Rail suicide

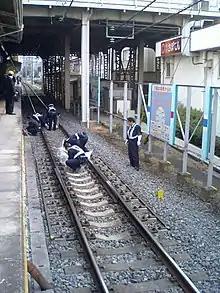
Police officers removing remaining debris following a suicide approximately an hour earlier on the down track at Kamifukuoka Station in Japan

Researchers have noted some differences in suicides on urban heavy-rail mass transit systems, more commonly known as subway or metro suicide. Structurally, since many run underground or on elevated tracks, often fenced off due to the presence of exposed third rails, the only access to tracks is at stations, where trains arrive at higher speeds, increasing the attraction for suicides. Half of the suicide victims on the London Underground studied by one paper had jumped in front of the train from within of where the train reached the platform. Similarly 87% of the suicides on the system occurred at stations. Demographically, such systems are located in large cities and suburbs, with higher population densities.